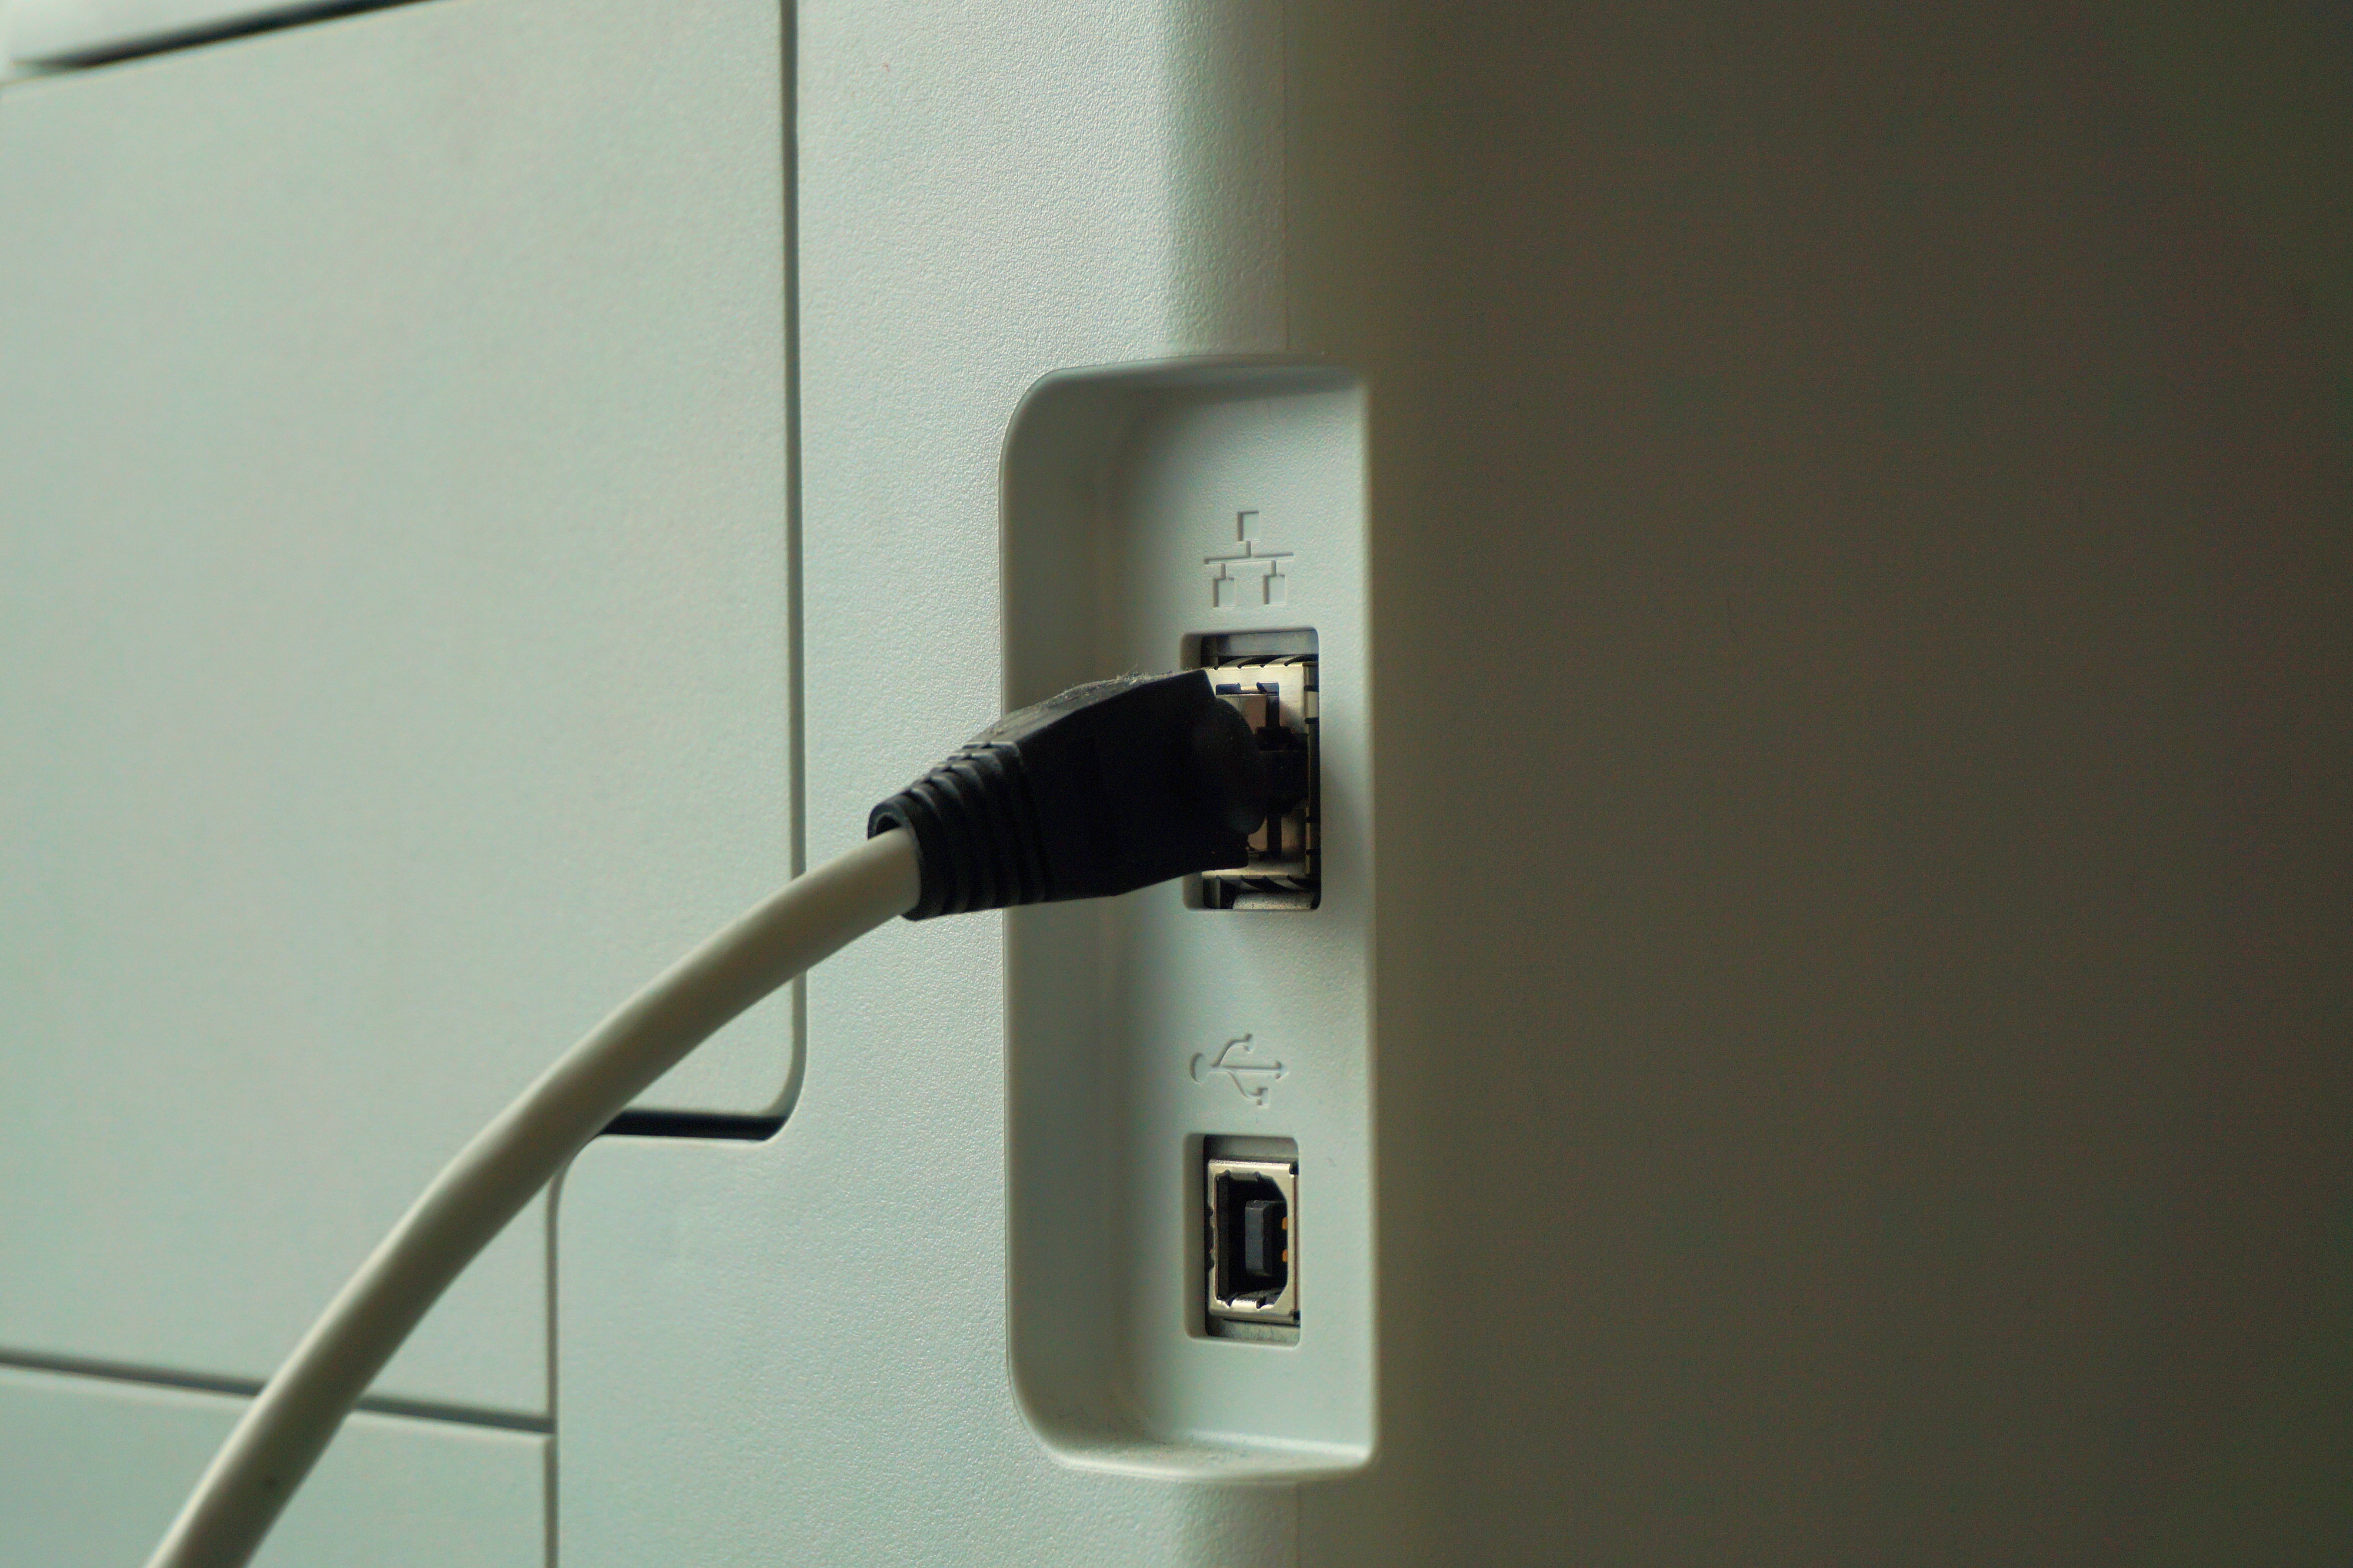
computer, technology, cable, internet, line, lighting, product, patch, tap, electronics, ethernet, connection, network, plug, lan, data processing, power cord, network cables, patch cable, network connector, rj 45, network printer, rj45, network connection, electronic device